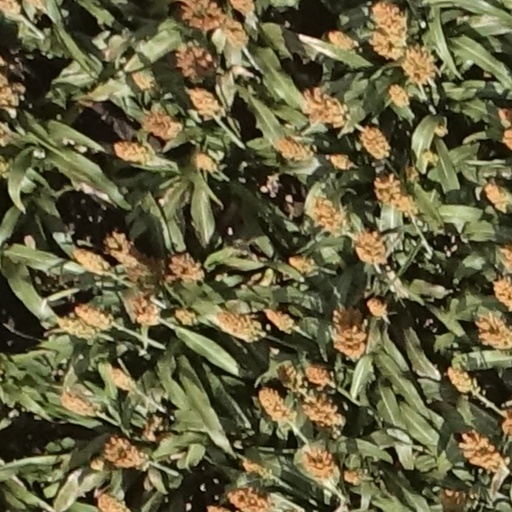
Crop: sorghum